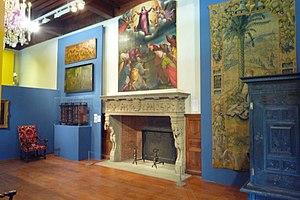
Grande cheminée de la salle des expositions temporaires, niveau 2 , Musée de la Révolution française, Vizille.
Le musée de la Révolution française est un musée situé à Vizille en France et géré par le département de l'Isère. Inauguré le 13 juillet 1984 dans la perspective des commémorations du bicentenaire de la Révolution, il est hébergé dans le château où s'est tenue la réunion des états généraux du Dauphiné le 21 juillet 1788 et reste le seul musée au monde entièrement consacré à la période de la Révolution française.